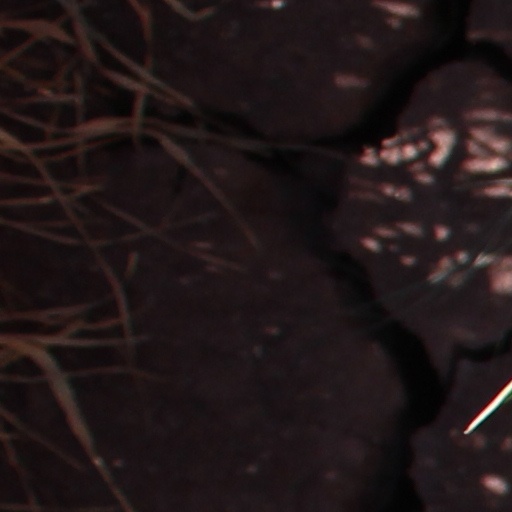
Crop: wheat